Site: brandenburg
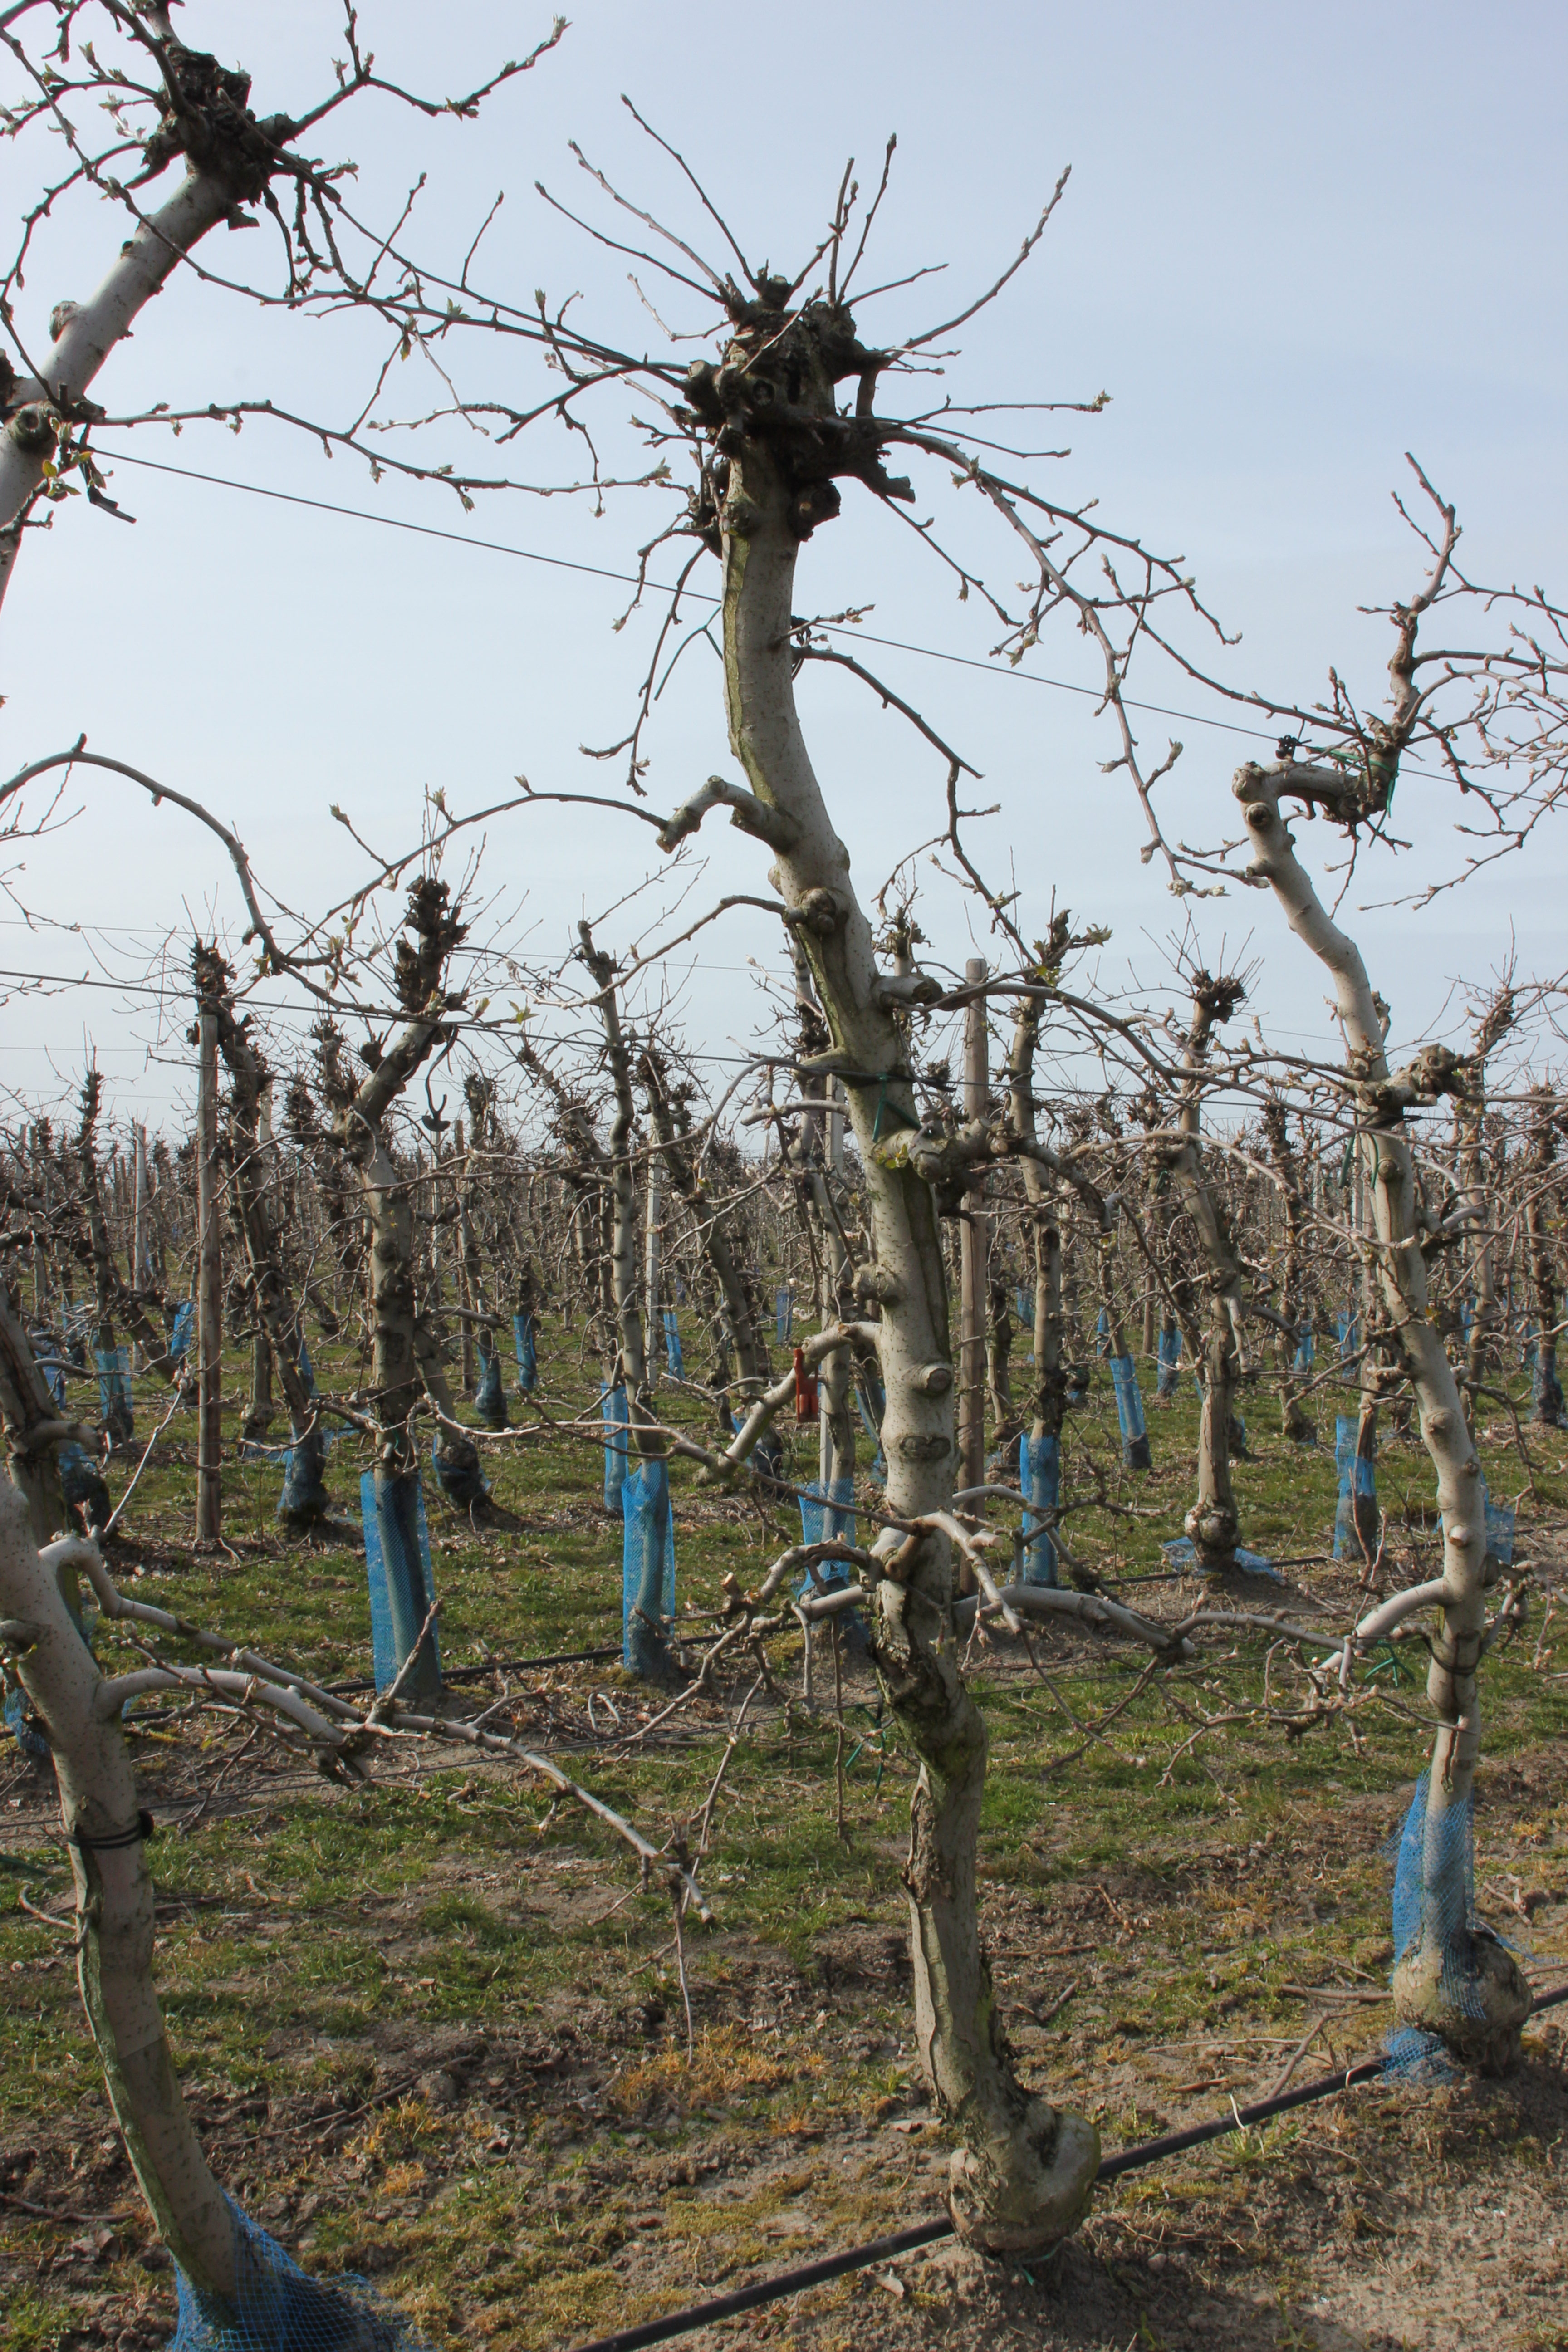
Growth stage (BBCH 54): Inflorescence emergence